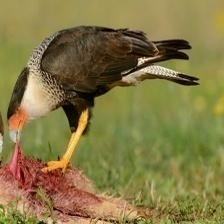
Species: CRESTED CARACARA
Scientific name: CARACARA CHERIWAY